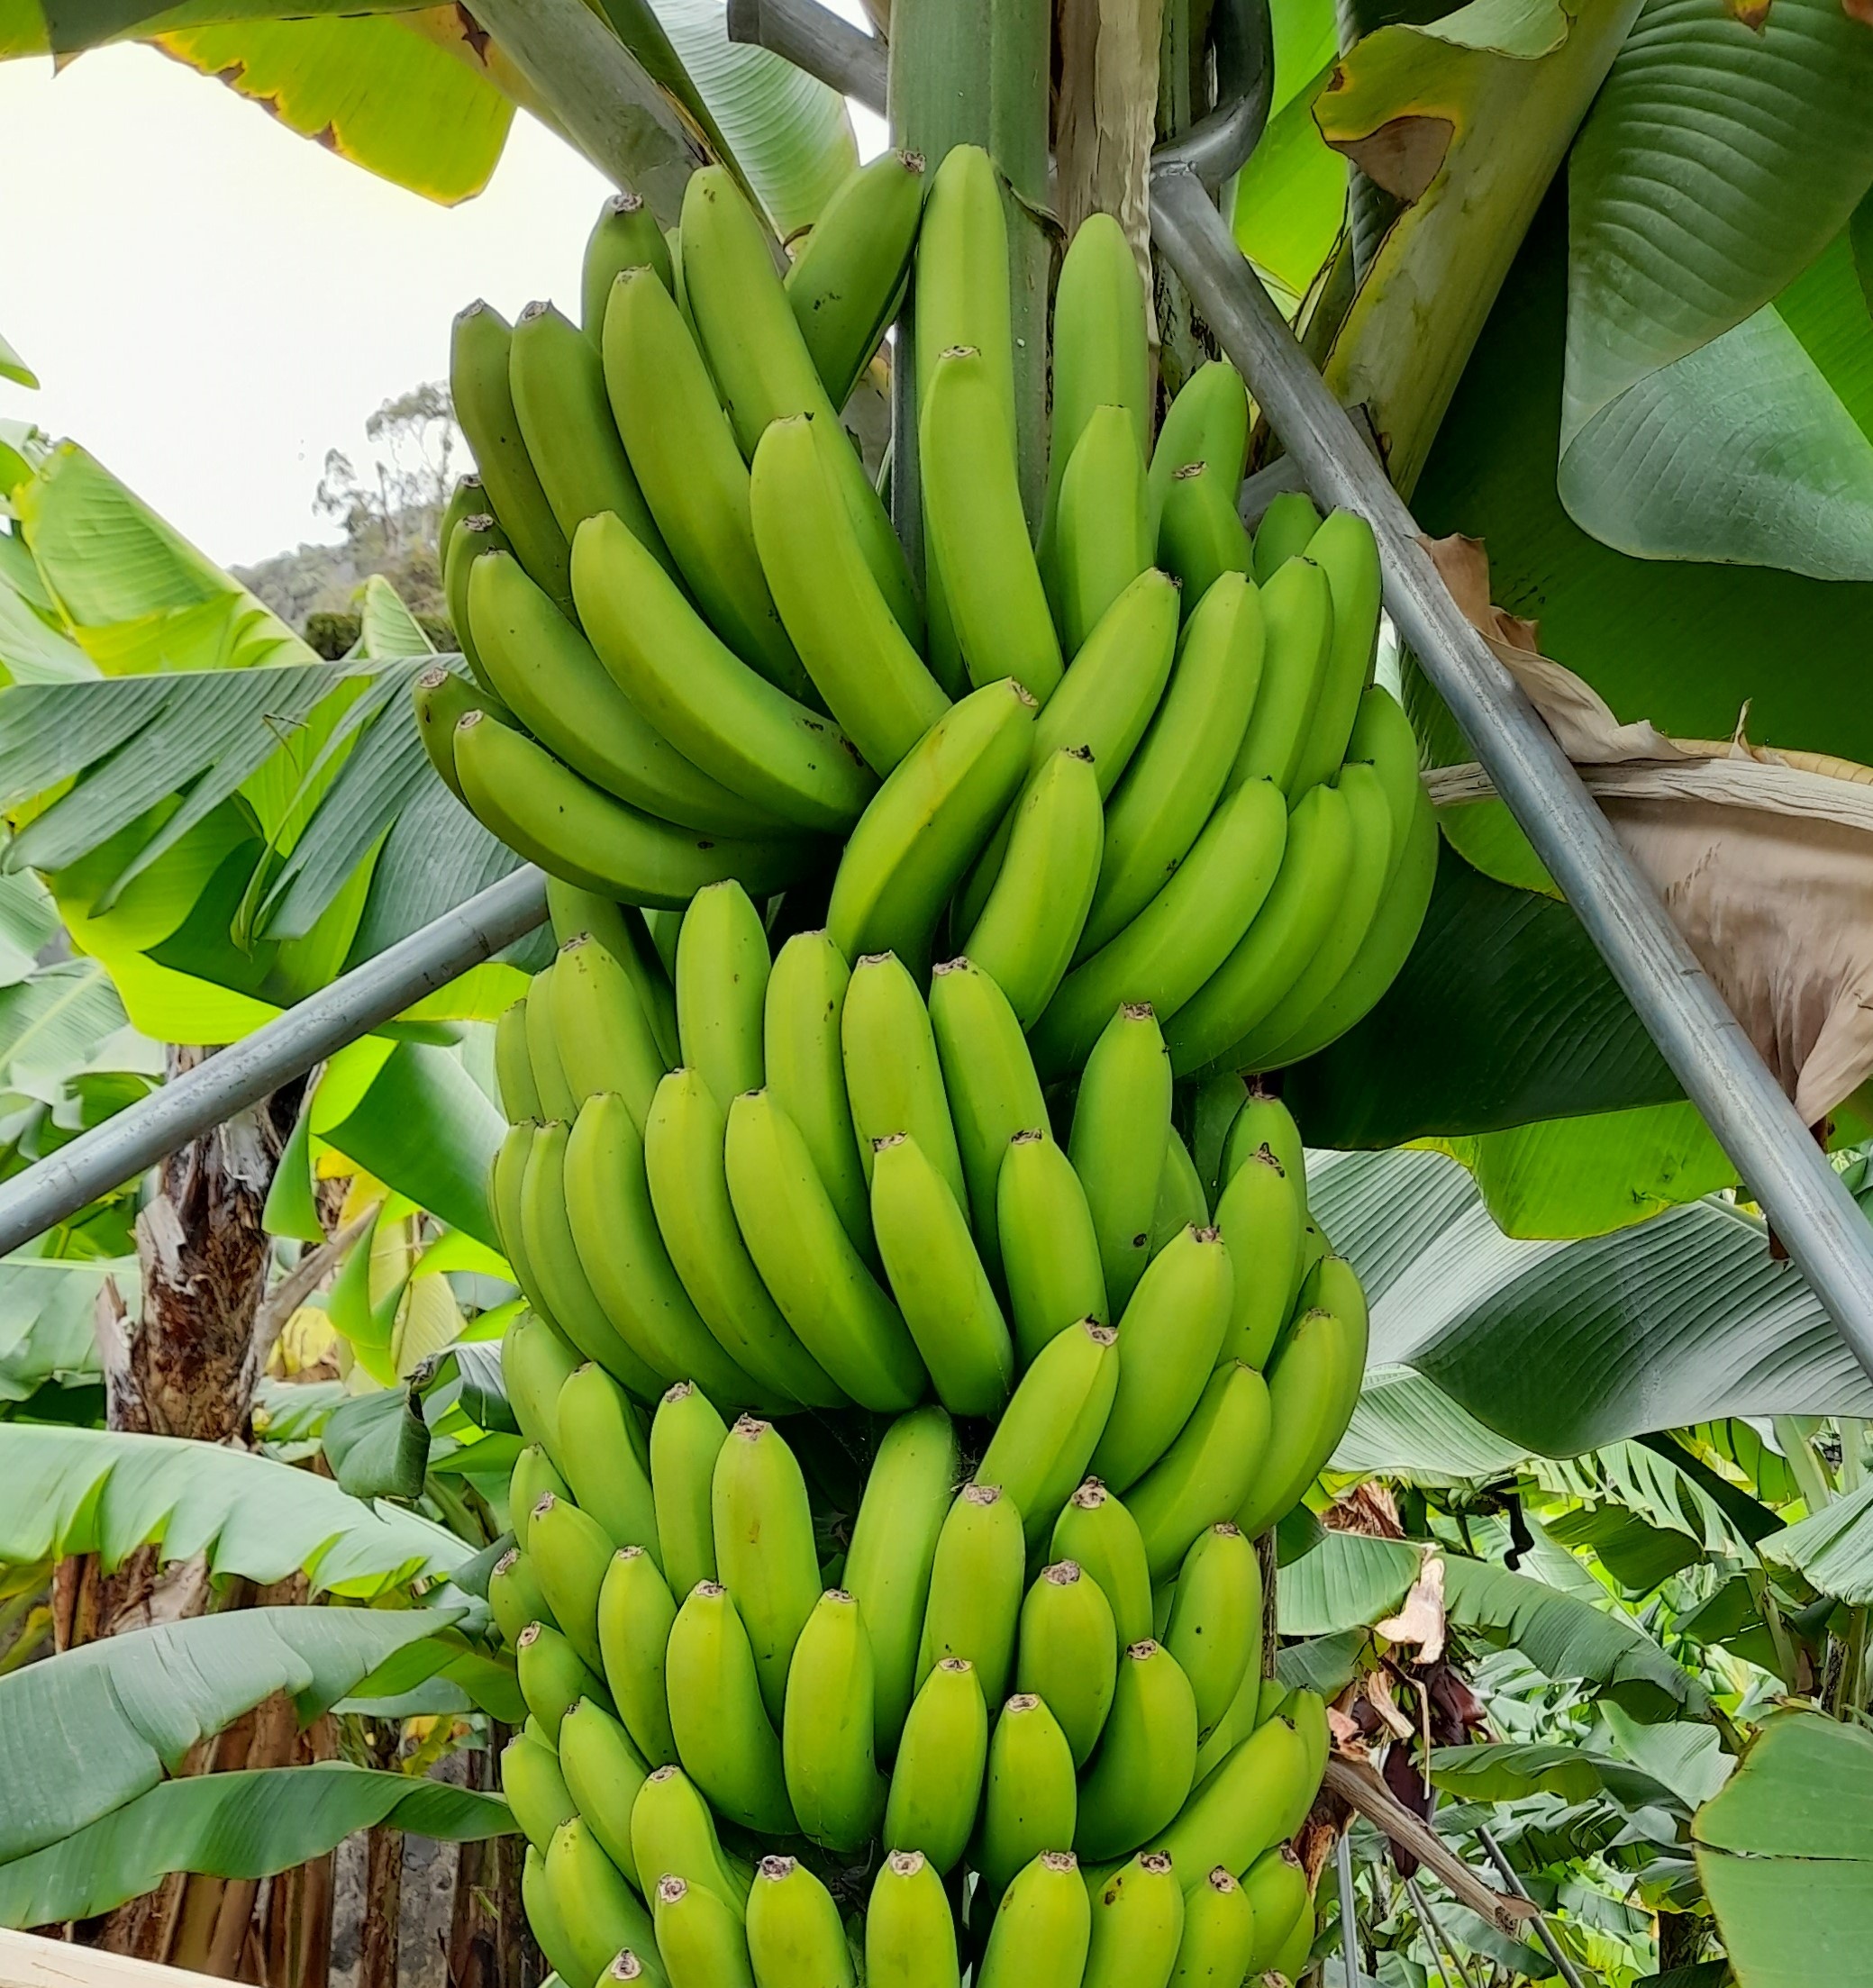
Label: Cut